Kisaeng

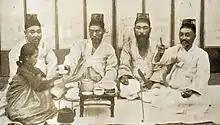
A girl of Joseon, in 1910

The career of most was very short, generally peaking at age 16 or 17, and over by age 22. Only a few were able to maintain their business for very long beyond this time. It may be for this reason that the training institutes accepted entrants as young as eight. All were obliged by law to retire at age 50. The best prospect most had for long-term support was through becoming the concubine of a patron. However, even this was not an option unless their patron first purchased them from the state, which few men of the Joseon period could afford. Thus, most former went on to work in or manage a local tavern.